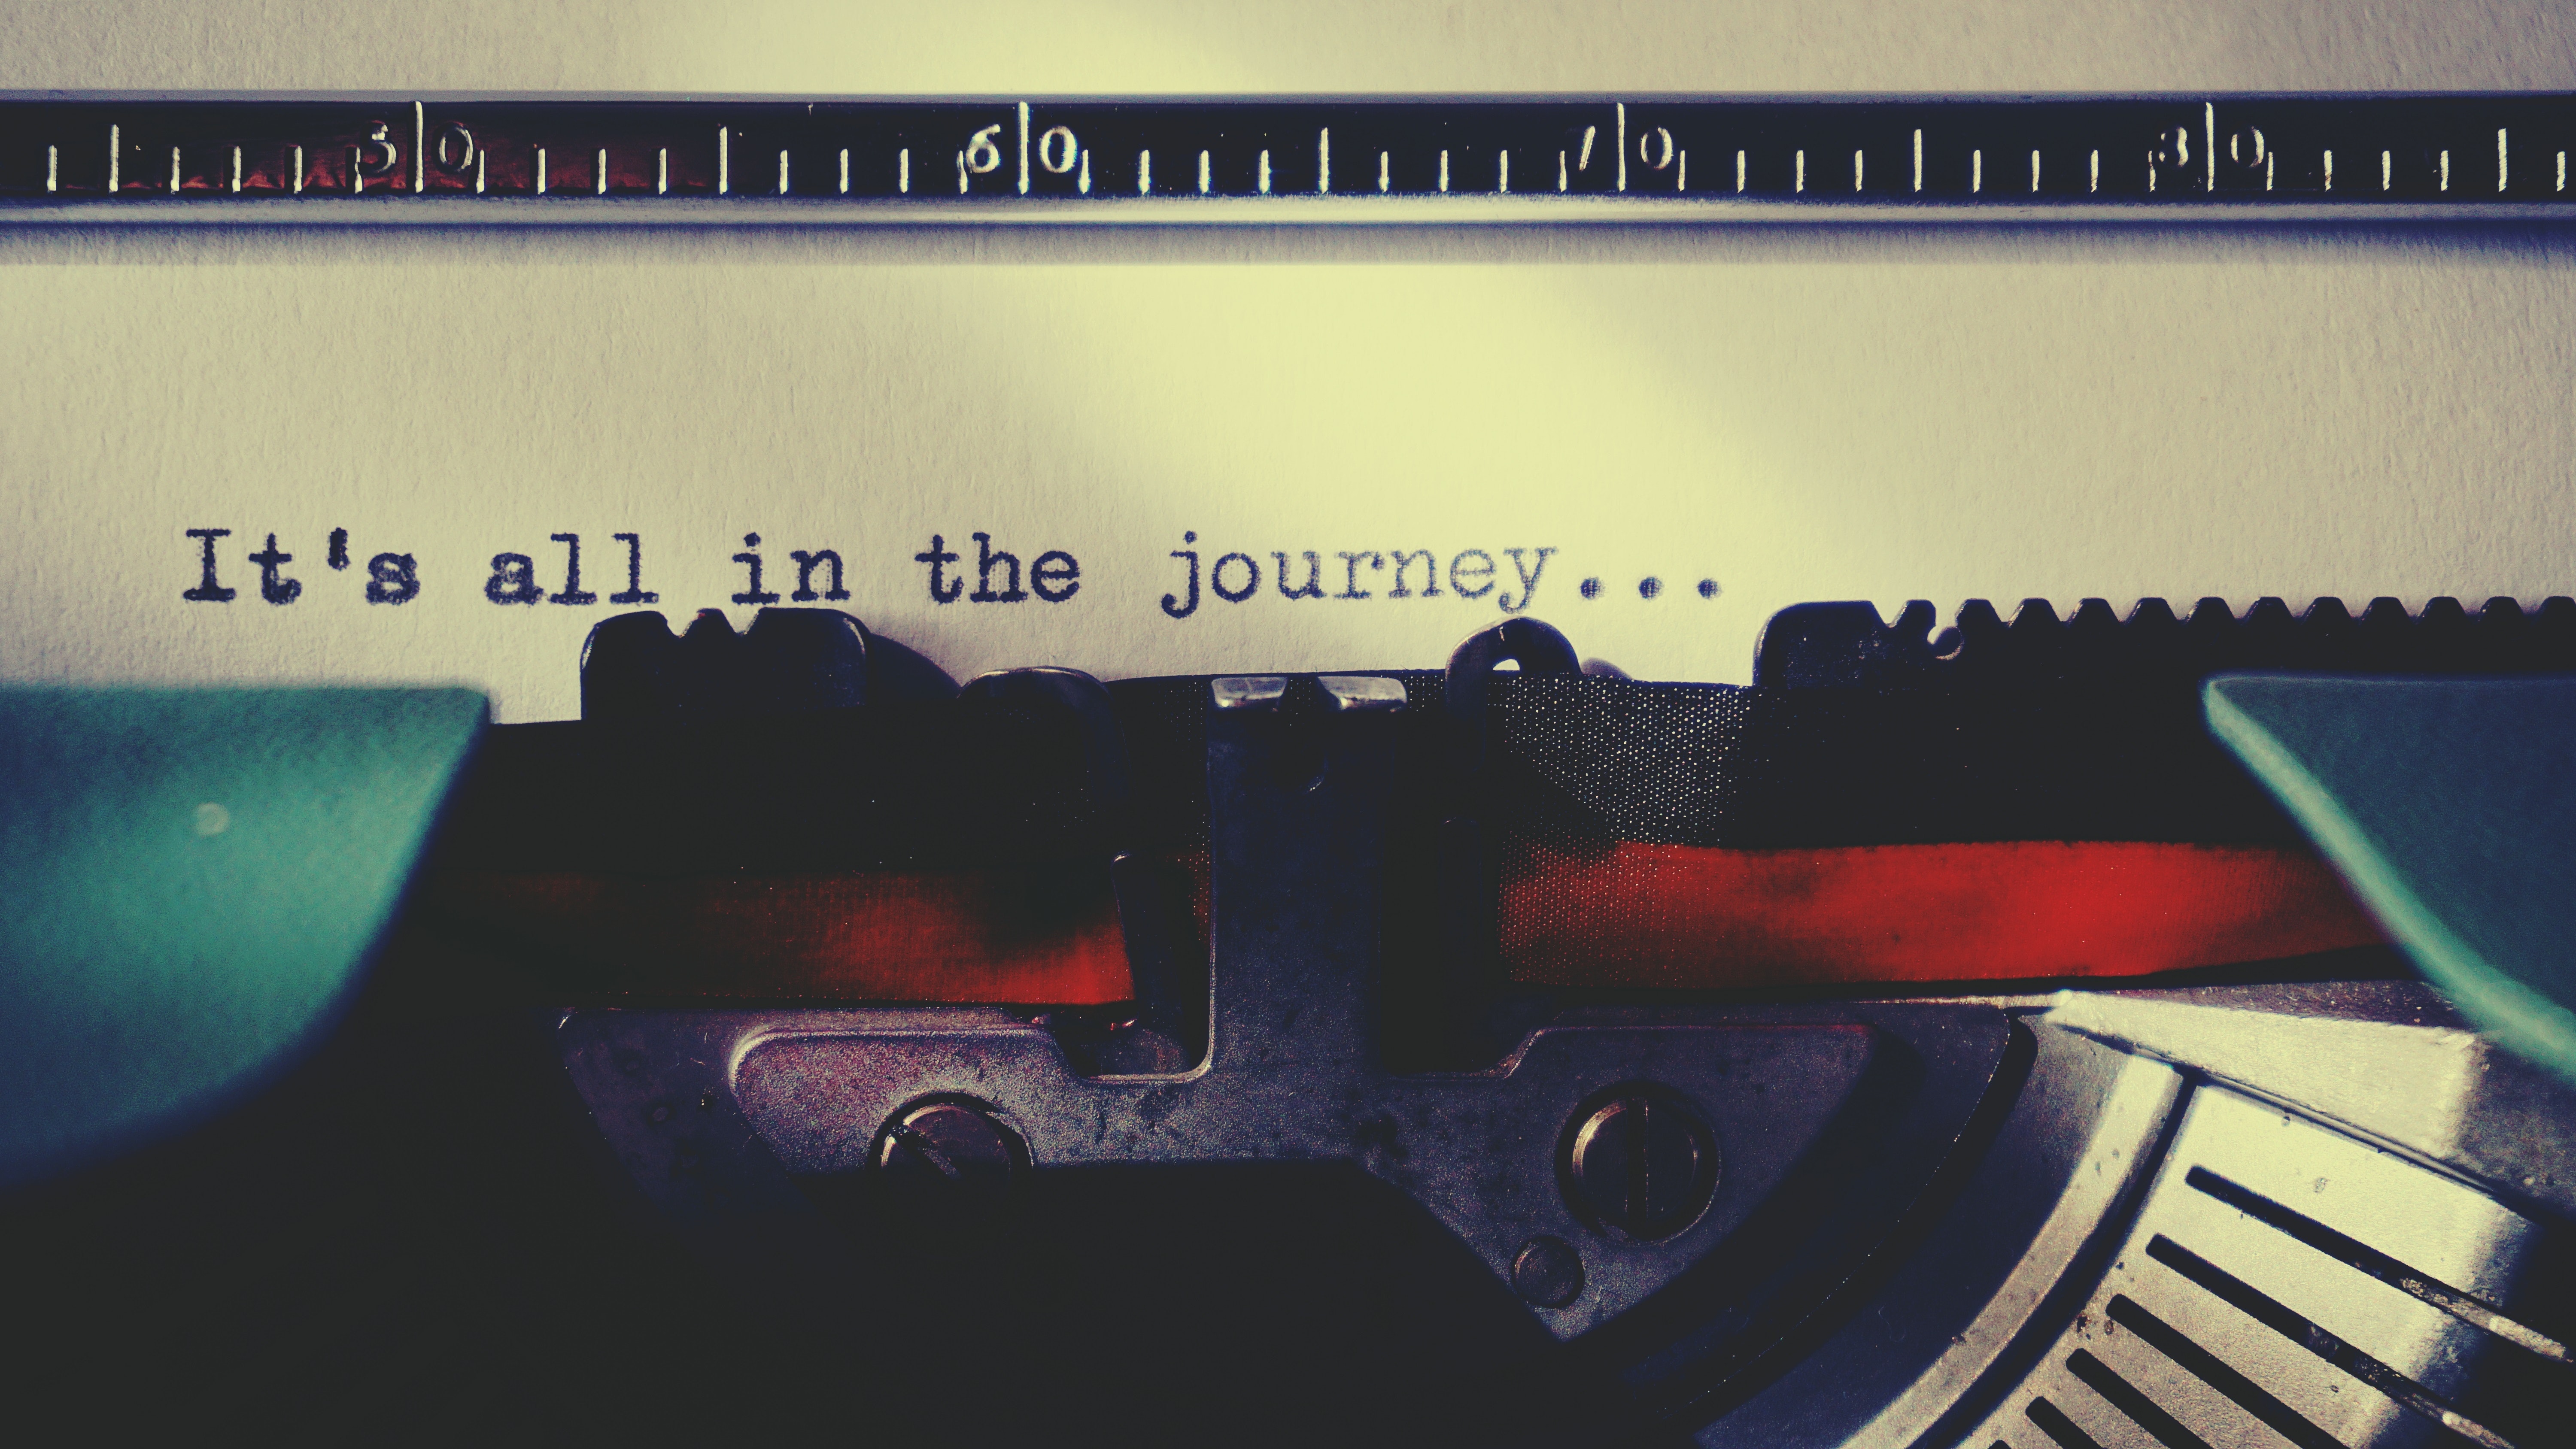
text, office equipment, typewriter, font, office supplies